Baumkircher Tower

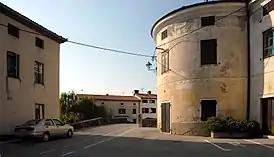
Baumkircher Tower (right)

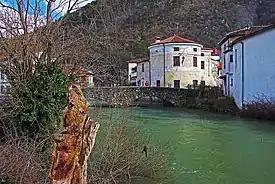
Tower and its bridge

The Baumkircher Tower (from ), also known as Tabor Castle or Lower Castle ("Spodnji grad"), is a defensive tower or small castle located in the town of Vipava in southwestern Slovenia.